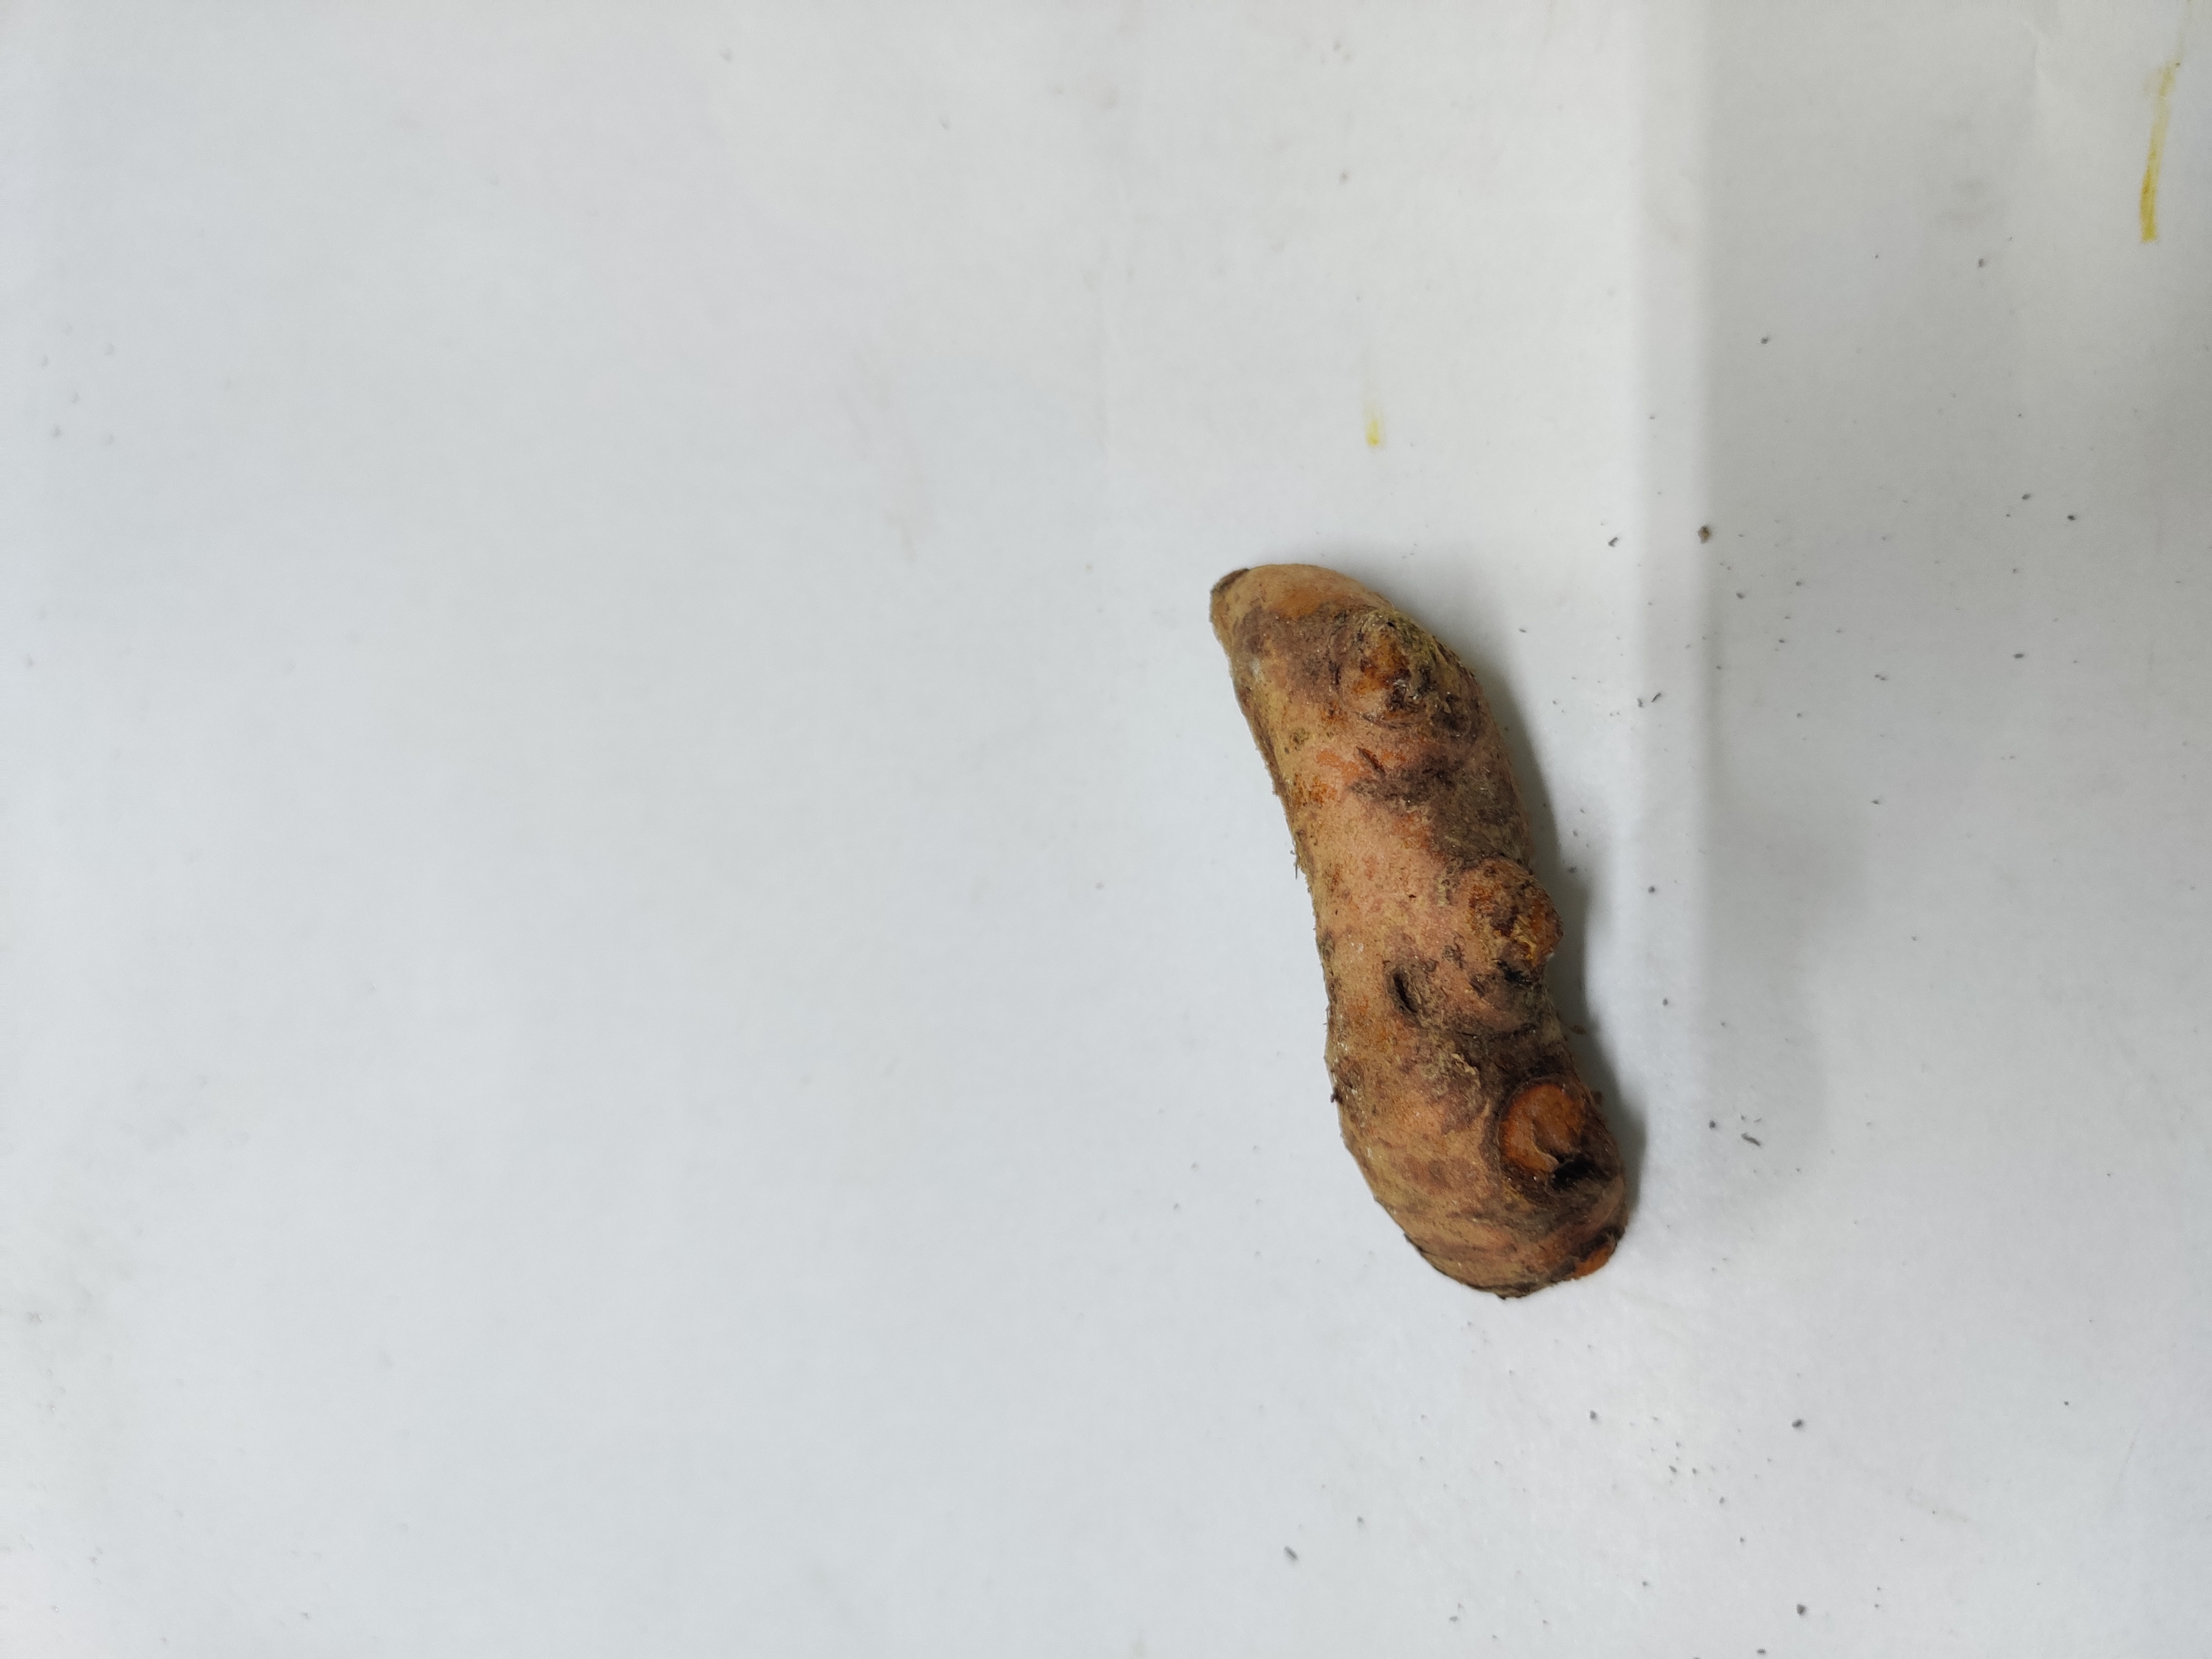
Crop: Turmeric
Condition: Severely Damaged